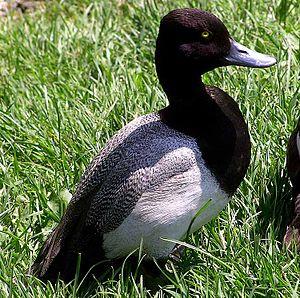
Cette liste de la faune française regroupe les espèces de Galloanserae peuplant la France métropolitaine.